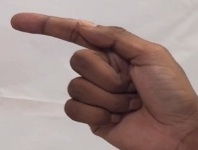
ASL sign: G